John Lasseter

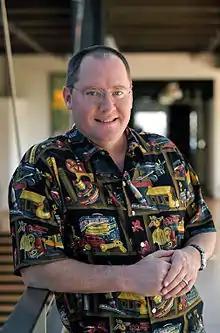
Lasseter in 2002

While putting together a crew for the planned feature, Lasseter had made some contacts in the computer industry, among them Alvy Ray Smith and Ed Catmull at Lucasfilm Computer Graphics Group. After being fired, and feeling glum knowing his employment with Disney was to end shortly, Lasseter visited a computer graphics conference in November 1983 at the "Queen Mary" in Long Beach, where he met and talked to Catmull again. Catmull inquired about "The Brave Little Toaster", which Lasseter explained had been shelved. From his experience at Lucasfilm, Catmull assumed Lasseter was simply between projects since Hollywood studios have traditionally laid off employees when they lack enough productions to keep them busy. Still devastated at being forced out of the only company he had ever wanted to work for, Lasseter could not find the strength to tell Catmull that he had been fired.